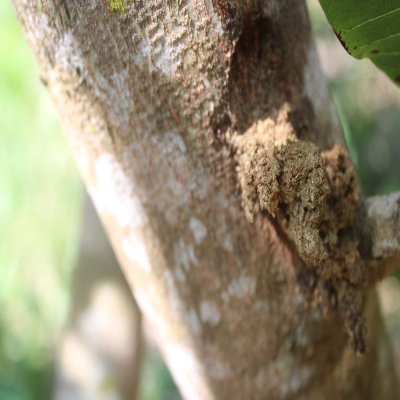
Crop: Cashew
Condition: gumosis